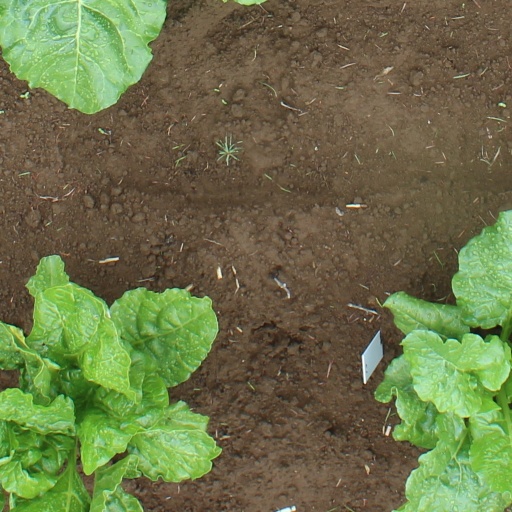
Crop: sugar beet